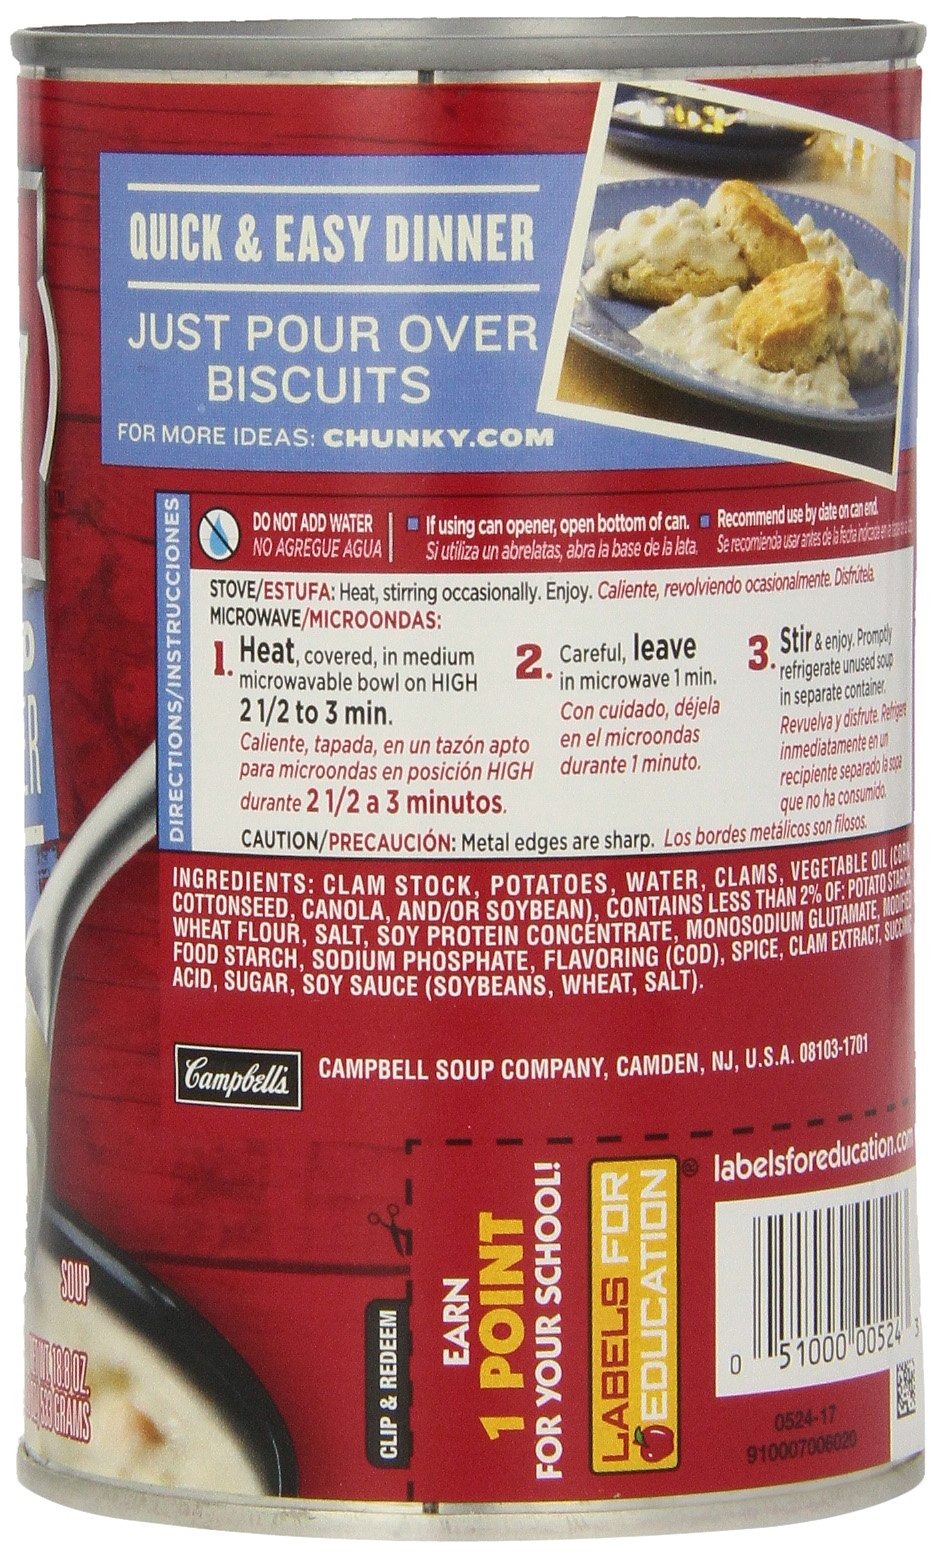
Item Name: Campbell's Chunky Soup New England Clam Chowder, 18.8 Ounce (Pack of 12)
Bullet Point 1: Soup that eats like a meal. good source of fiber.
Bullet Point 2: Tender atlantic clams & hearty potatoes.
Bullet Point 3: Thick & creamy. satisfaction guaranteed.
Value: 225.6
Unit: Ounce

Price: 3.09